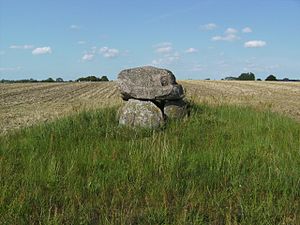
Oldtidsgrave i Bregninge Sogn / De 4 grave
Det kulturhistoriske Centralregister har 39 poster omhandlende Bregninge Sogn. Af disse vedrører 13 forhold, der ikke er relateret til oldtidsgrave, og 2 poster er opført som uidentificerbare. Af de resterende meldes 20 at være forsvundet. Det efterlader 4 eksisterende grave/anlæg fra oldtiden i området.